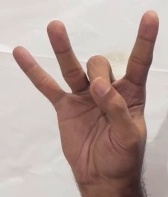
ASL sign: 8